Same-sex marriage

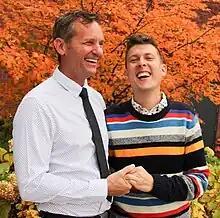
Newly married couple in Minnesota shortly after the federal legalization of same-sex marriage in the United States, 2015

Some proponents of the legal recognition of same-sex marriage—such as Marriage Equality USA (founded in 1998), Freedom to Marry (founded in 2003), Canadians for Equal Marriage, and Marriage for All Japan - used the terms "marriage equality" and "equal marriage" to signal that their goal was for same-sex marriage to be recognized on equal ground with opposite-sex marriage. The Associated Press recommends the use of "same-sex marriage" over "gay marriage". In deciding whether to use the term "gay marriage", it may also be noted that not everyone in a same-sex marriage is gay – for example, some are bisexual – and therefore using the term "gay marriage" is sometimes considered erasure of such people.